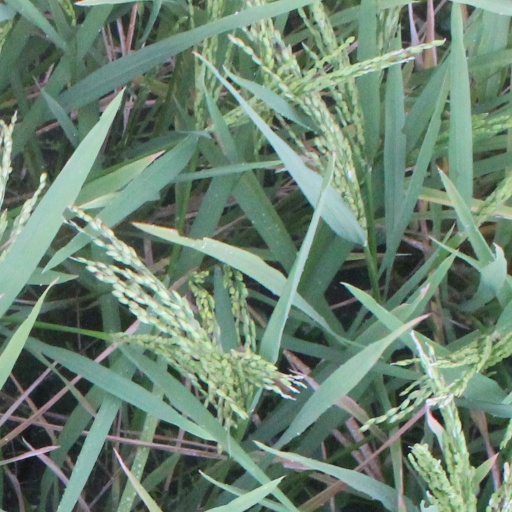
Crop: rice